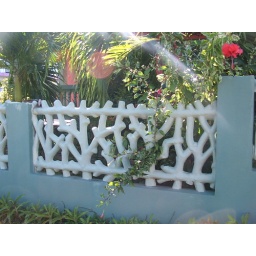
vinelike wall around house